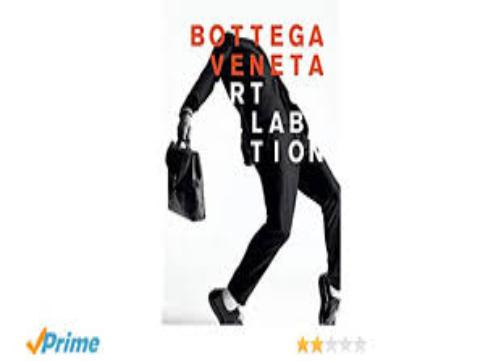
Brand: Bottega Veneta
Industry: Clothes